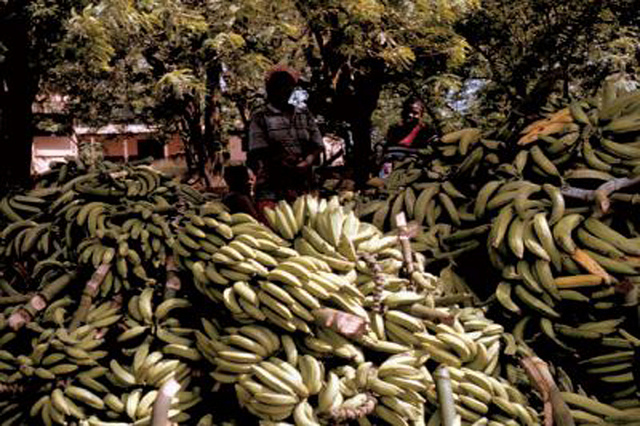
A group of bananas are sitting in the back of a truck after just being picked.